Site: brandenburg
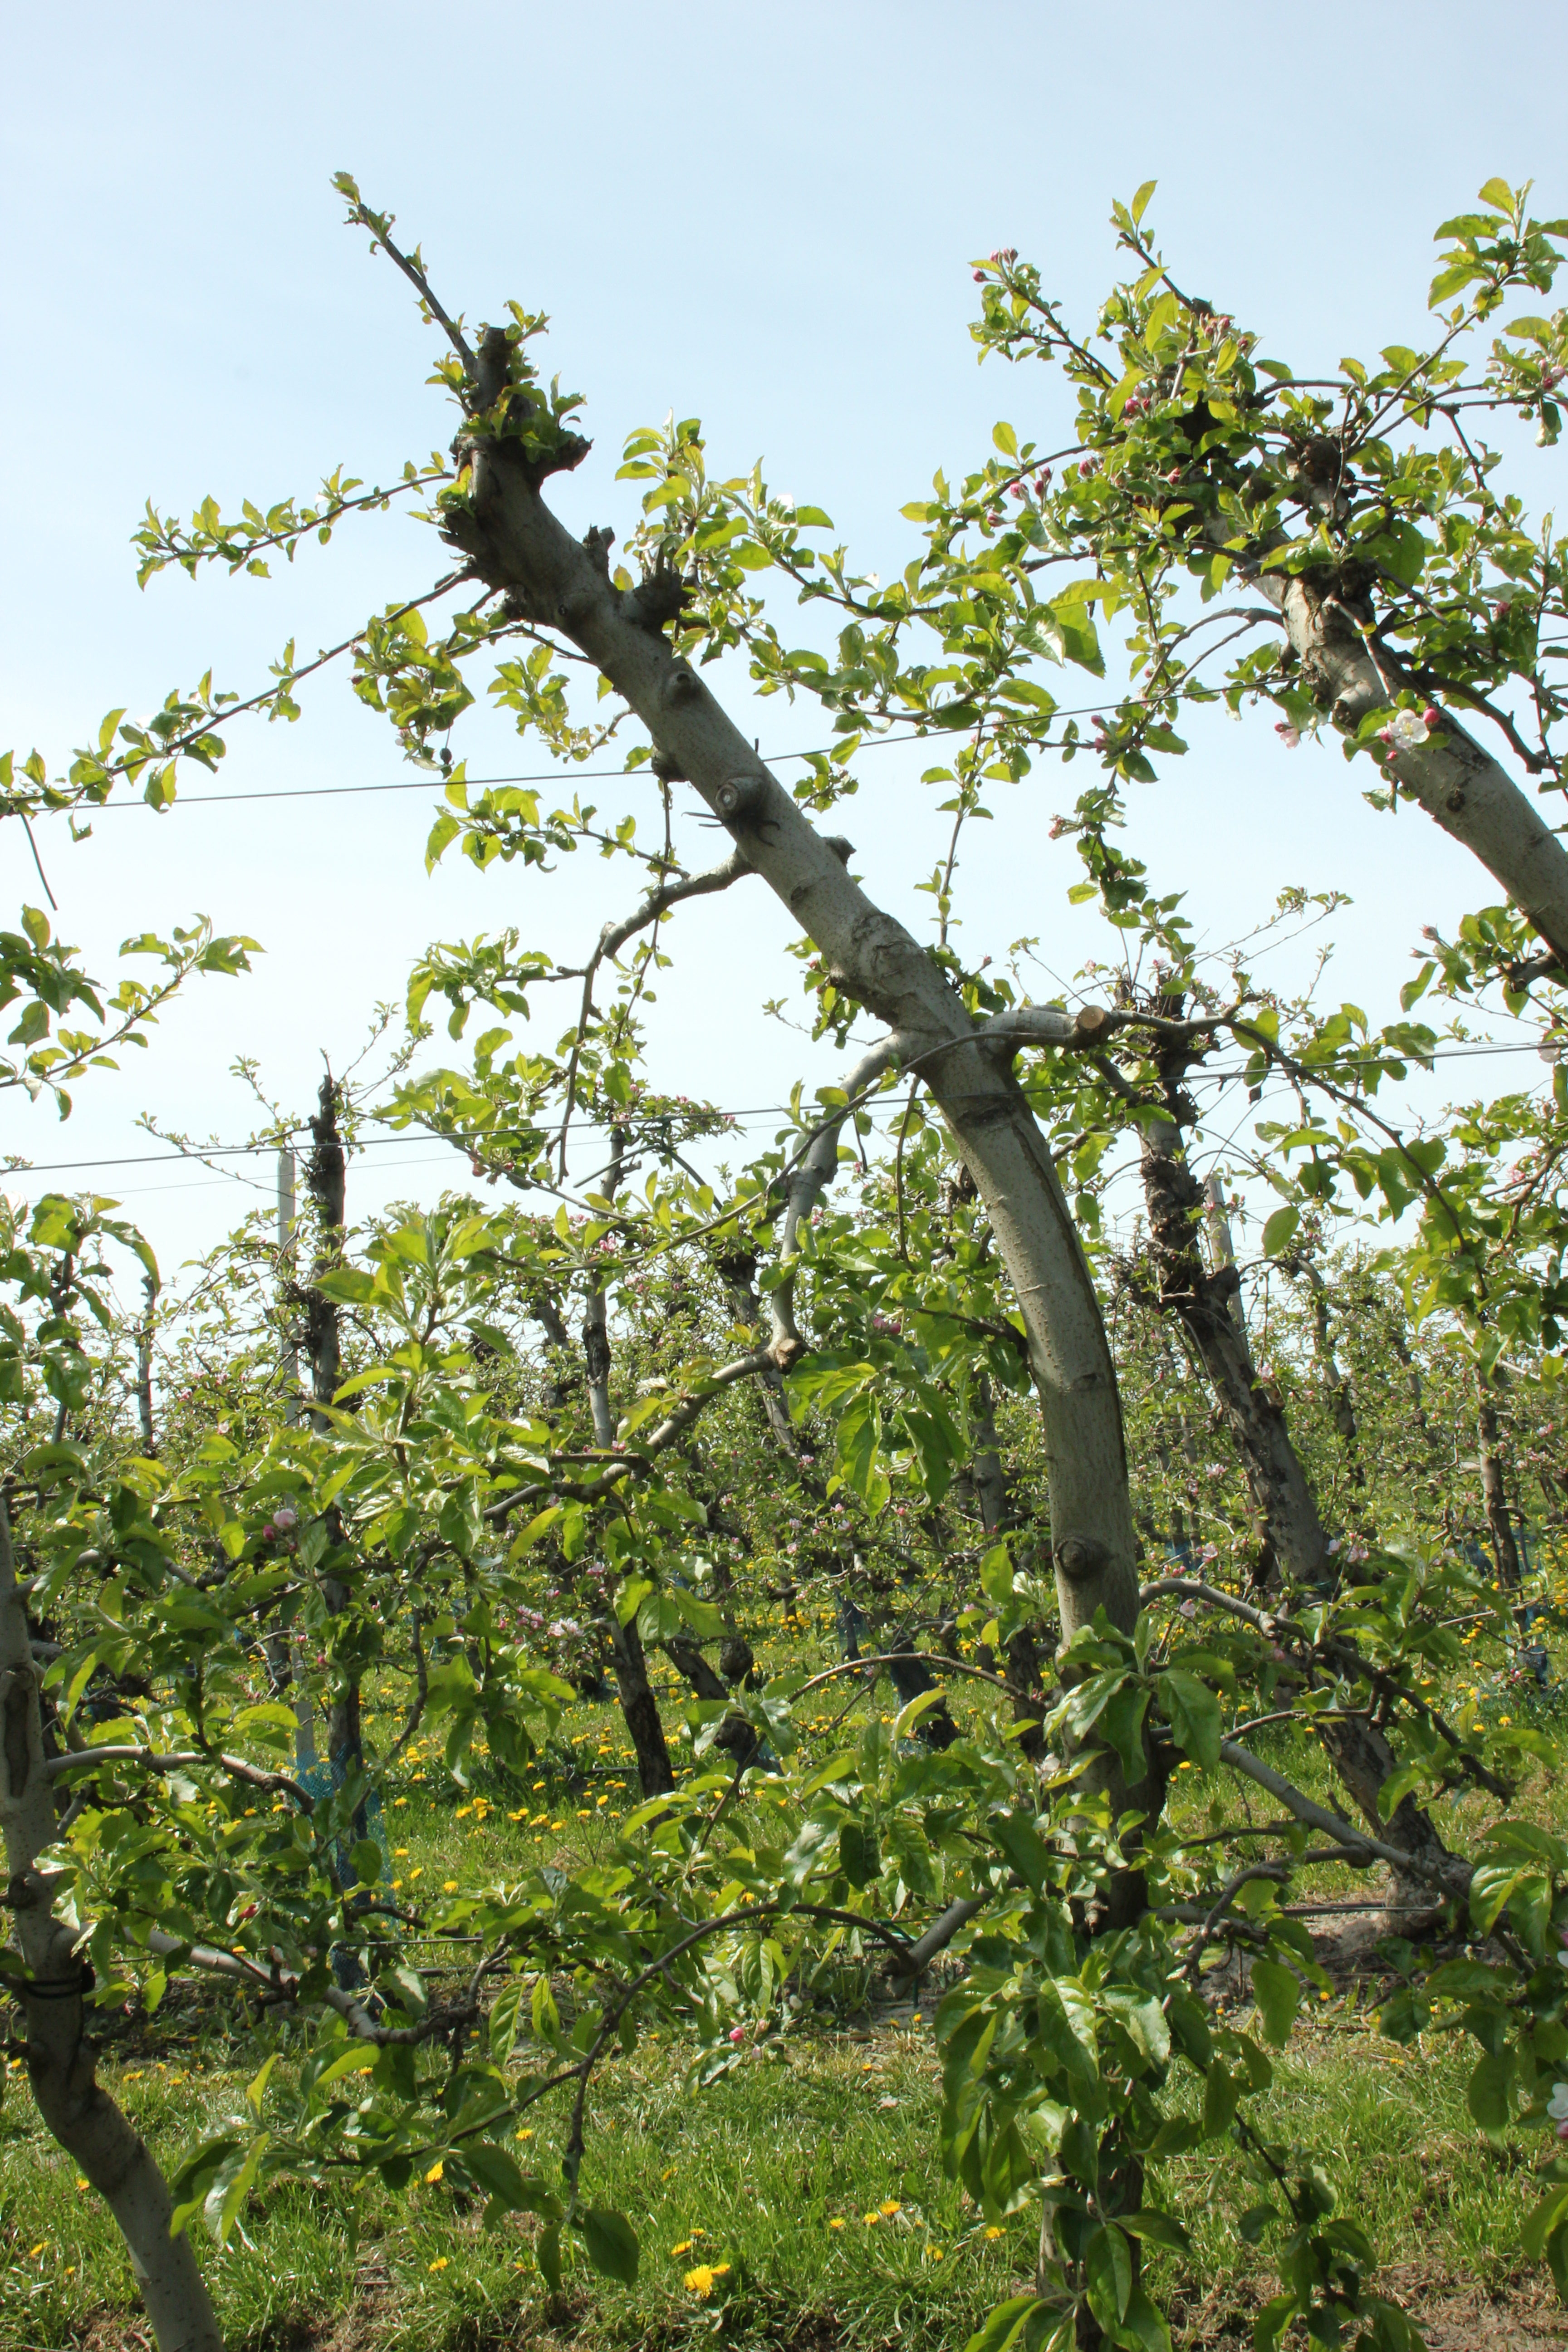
Growth stage (BBCH 60): Flowering